Glasgow Harbour

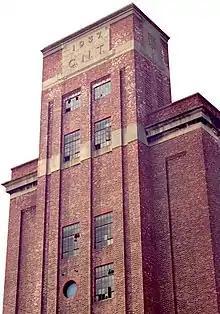
The creation of Glasgow Harbour by Clydeport (formerly the Clyde Navigation Trust, and now part of Peel Ports) required the demolition of their massive Meadowside Granary complex in 2002.

After many years of dereliction caused by the decline of shipbuilding and the migration of Glasgow's docks to the Firth of Clyde, since the mid-1980s the banks of the River Clyde at Glasgow have become a focus for property developers. Mirroring the London Docklands scheme, the old docks, and sites of old granaries, wharves and shipyards in Glasgow are being redeveloped into up-market residential apartments, office complexes and leisure facilities.